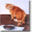
Label: cat